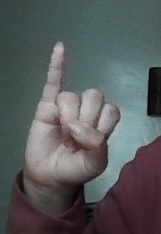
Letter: meem